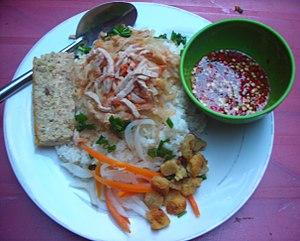
Cơm tấm
Le cơm tấm, ou cơm tấm sườn bì chả, est un plat vietnamien préparé à partir de grains de riz brisés. Tấm désigne les grains de riz brisés tandis que cơm désigne le riz cuit. Ce plat est aussi connu sous le nom de cơm tấm Sài Gòn, variante servie notamment au sud du Viêt Nam, à Hô-Chi-Minh-Ville. Il est parfois désigné sous le nom « riz aux trésors » dans les restaurants vietnamiens en France.